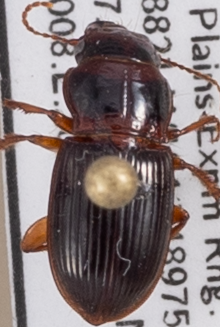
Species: Cratacanthus dubius
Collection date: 2021-07-07 04:00:00
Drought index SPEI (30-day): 1.546
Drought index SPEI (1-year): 0.086
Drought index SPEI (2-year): -0.418